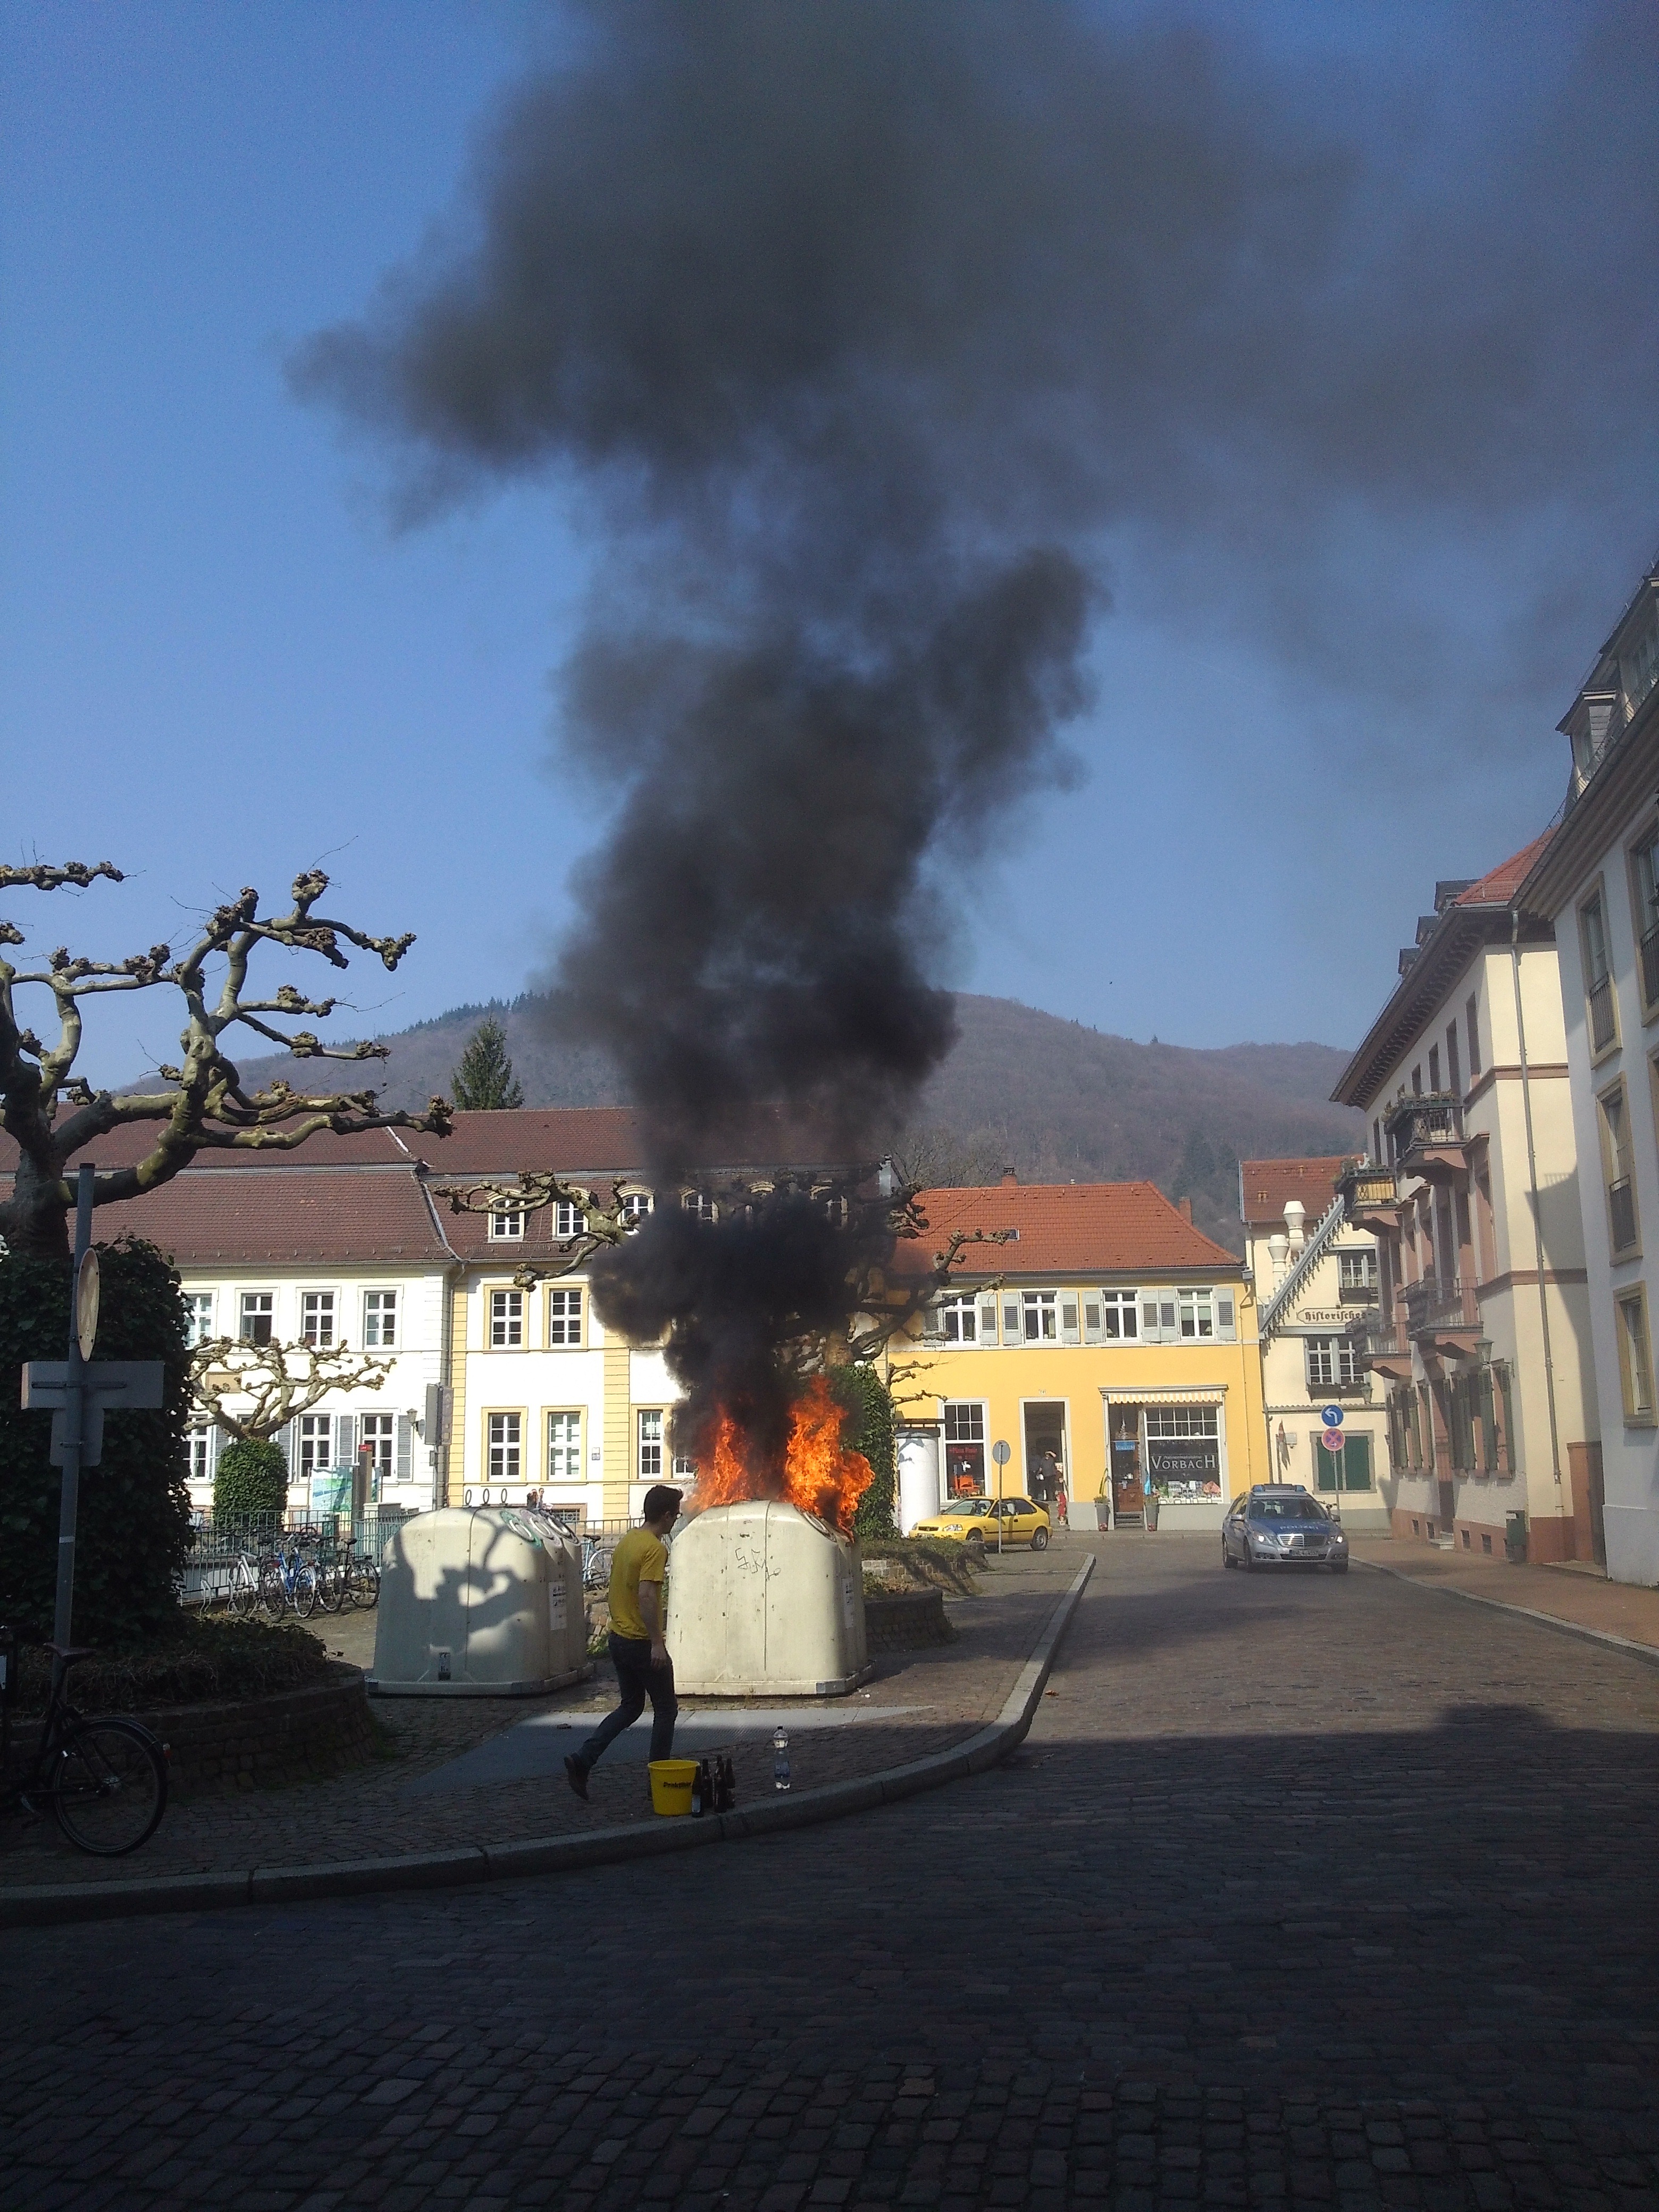
glass, smoke, asphalt, evening, fire, heidelberg, yellow, brand, recycling, charles square, bottle bank, burning altglascontainer